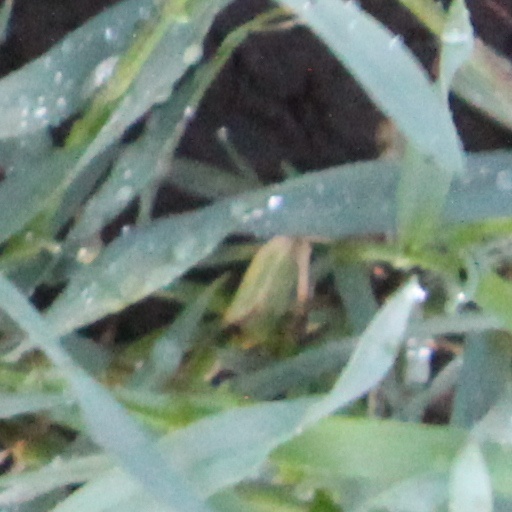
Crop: wheat